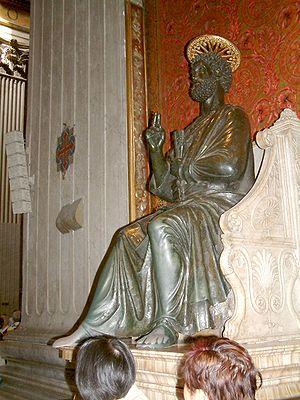
La nécropole papale de la basilique Saint-Pierre est une immense crypte contenant non seulement des chapelles dédiées à différents saints, mais aussi des tombes de rois, de reines et de papes à partir du Xᵉ siècle. Elle résulte d’une initiative d’Antonio da Sangallo, architecte en chef de la basilique Saint-Pierre, qui décide entre 1538 et 1546 de surélever de 3,2 mètres le pavement de la nef de la basilique pour en augmenter la luminosité. Ce nouveau pavement est alors soutenu par une série de voûtes qui forment des pièces accessibles, les grottes vaticanes, nom que l'on donne aux salles souterraines se trouvant sous la basilique et qui reprennent son plan.